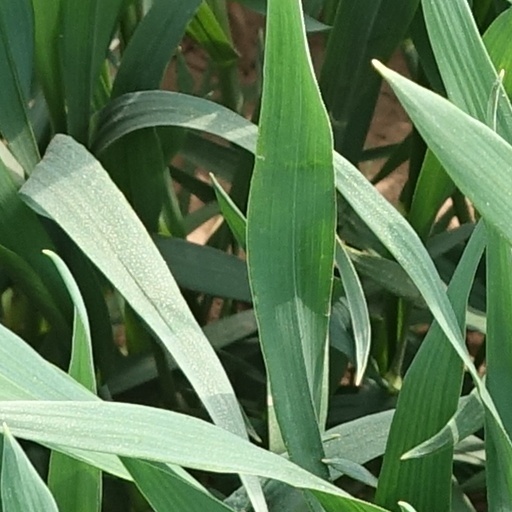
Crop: wheat